Herbert Flam

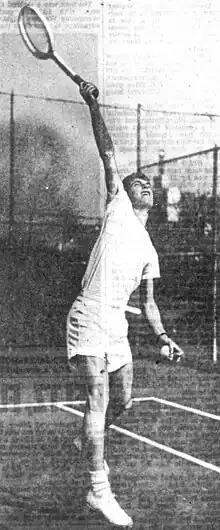
Flam, circa 1950

Herbert Flam (November 7, 1928 – November 25, 1980) was an American tennis player who was ranked by Lance Tingay as the World No. 4 amateur (and World No. 5 by Adrian Quist) in 1957.